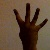
The image shows a hand gesture representing the number 4 in Indian Sign Language.